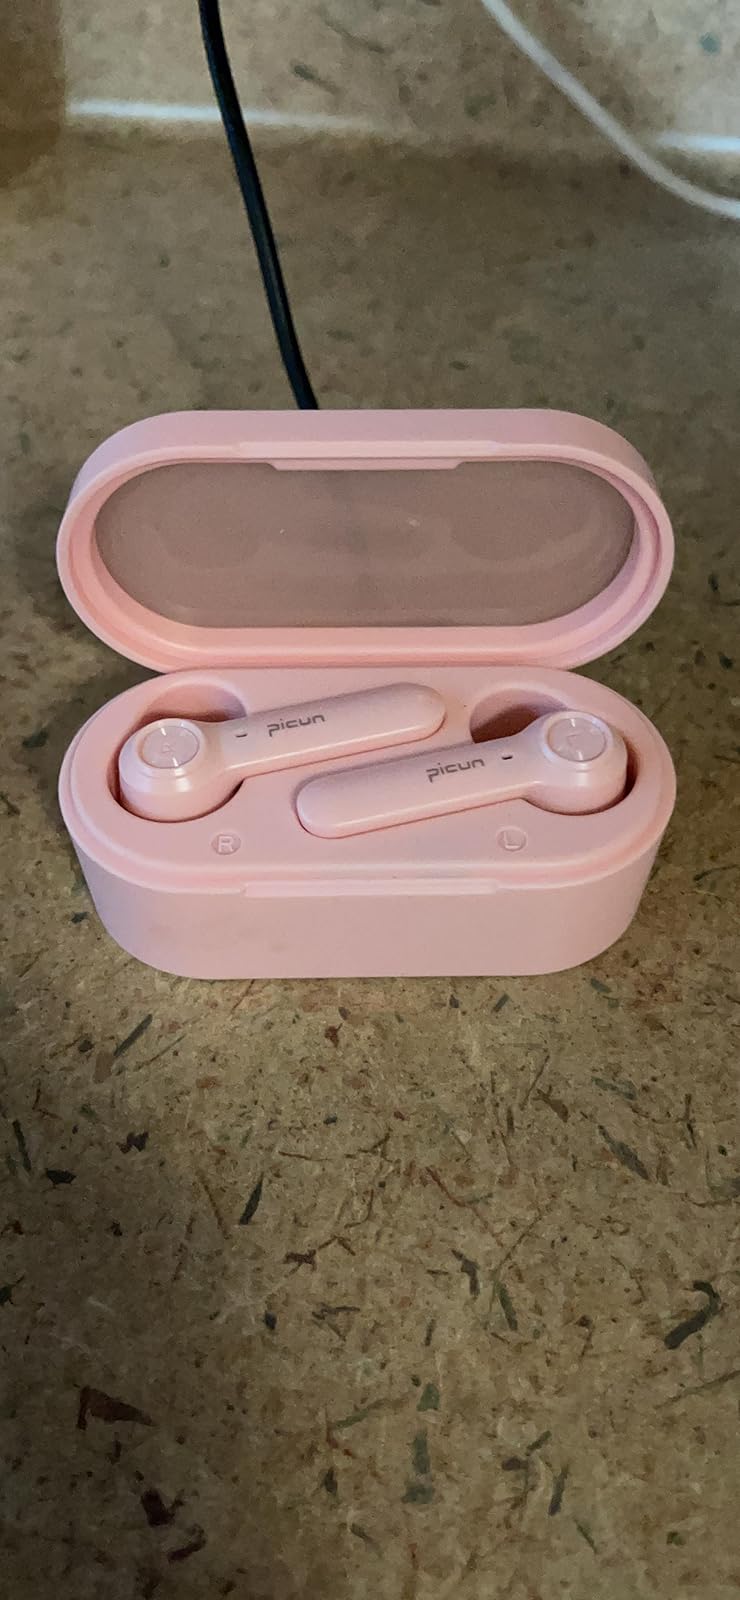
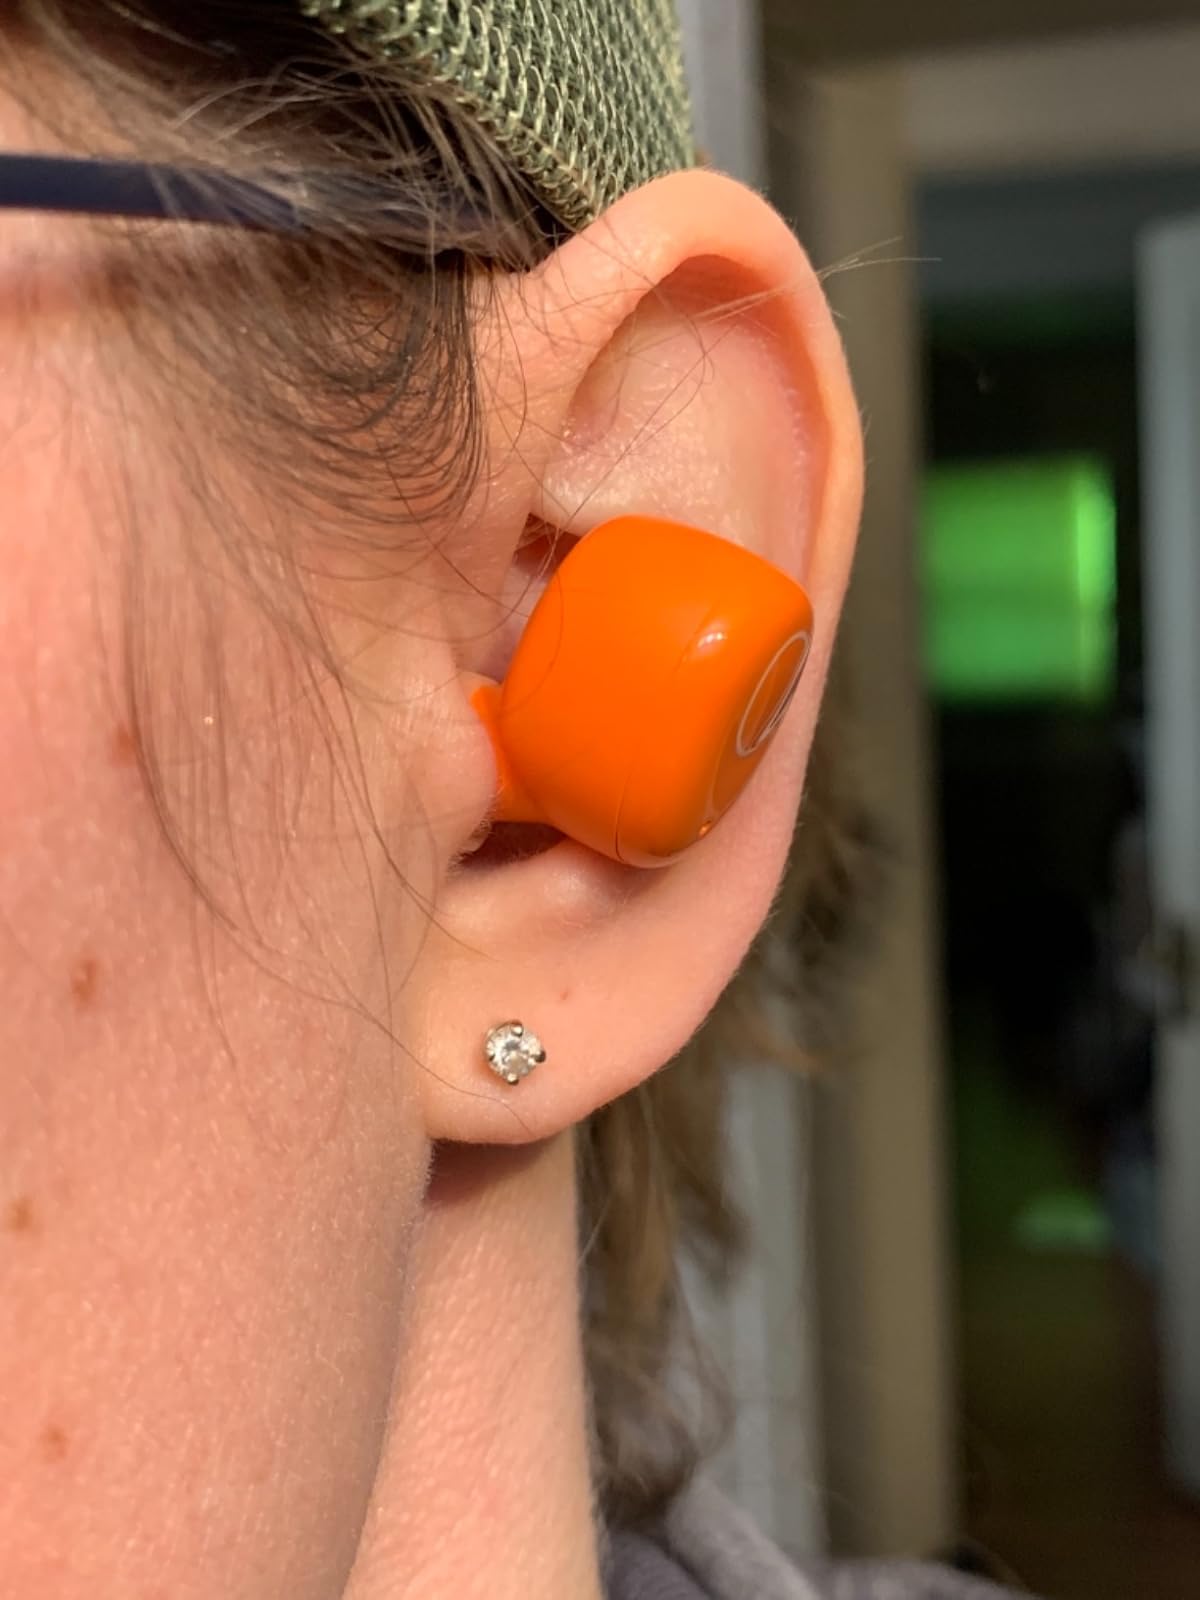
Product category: earbuds
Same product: no